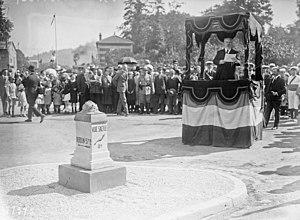
Inauguration de la Voie sacrée, discours de M. Poincaré. 21-08-1922, Bar-le-Duc.
Cette page concerne l'année 1922 du calendrier grégorien.